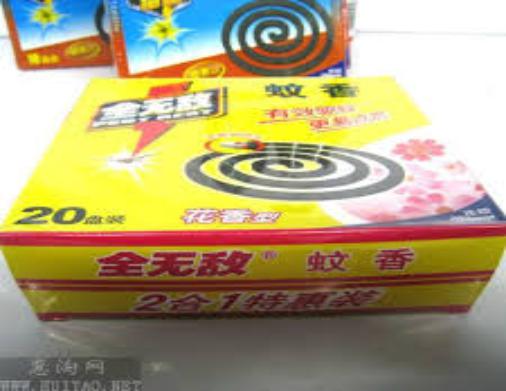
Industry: Necessities